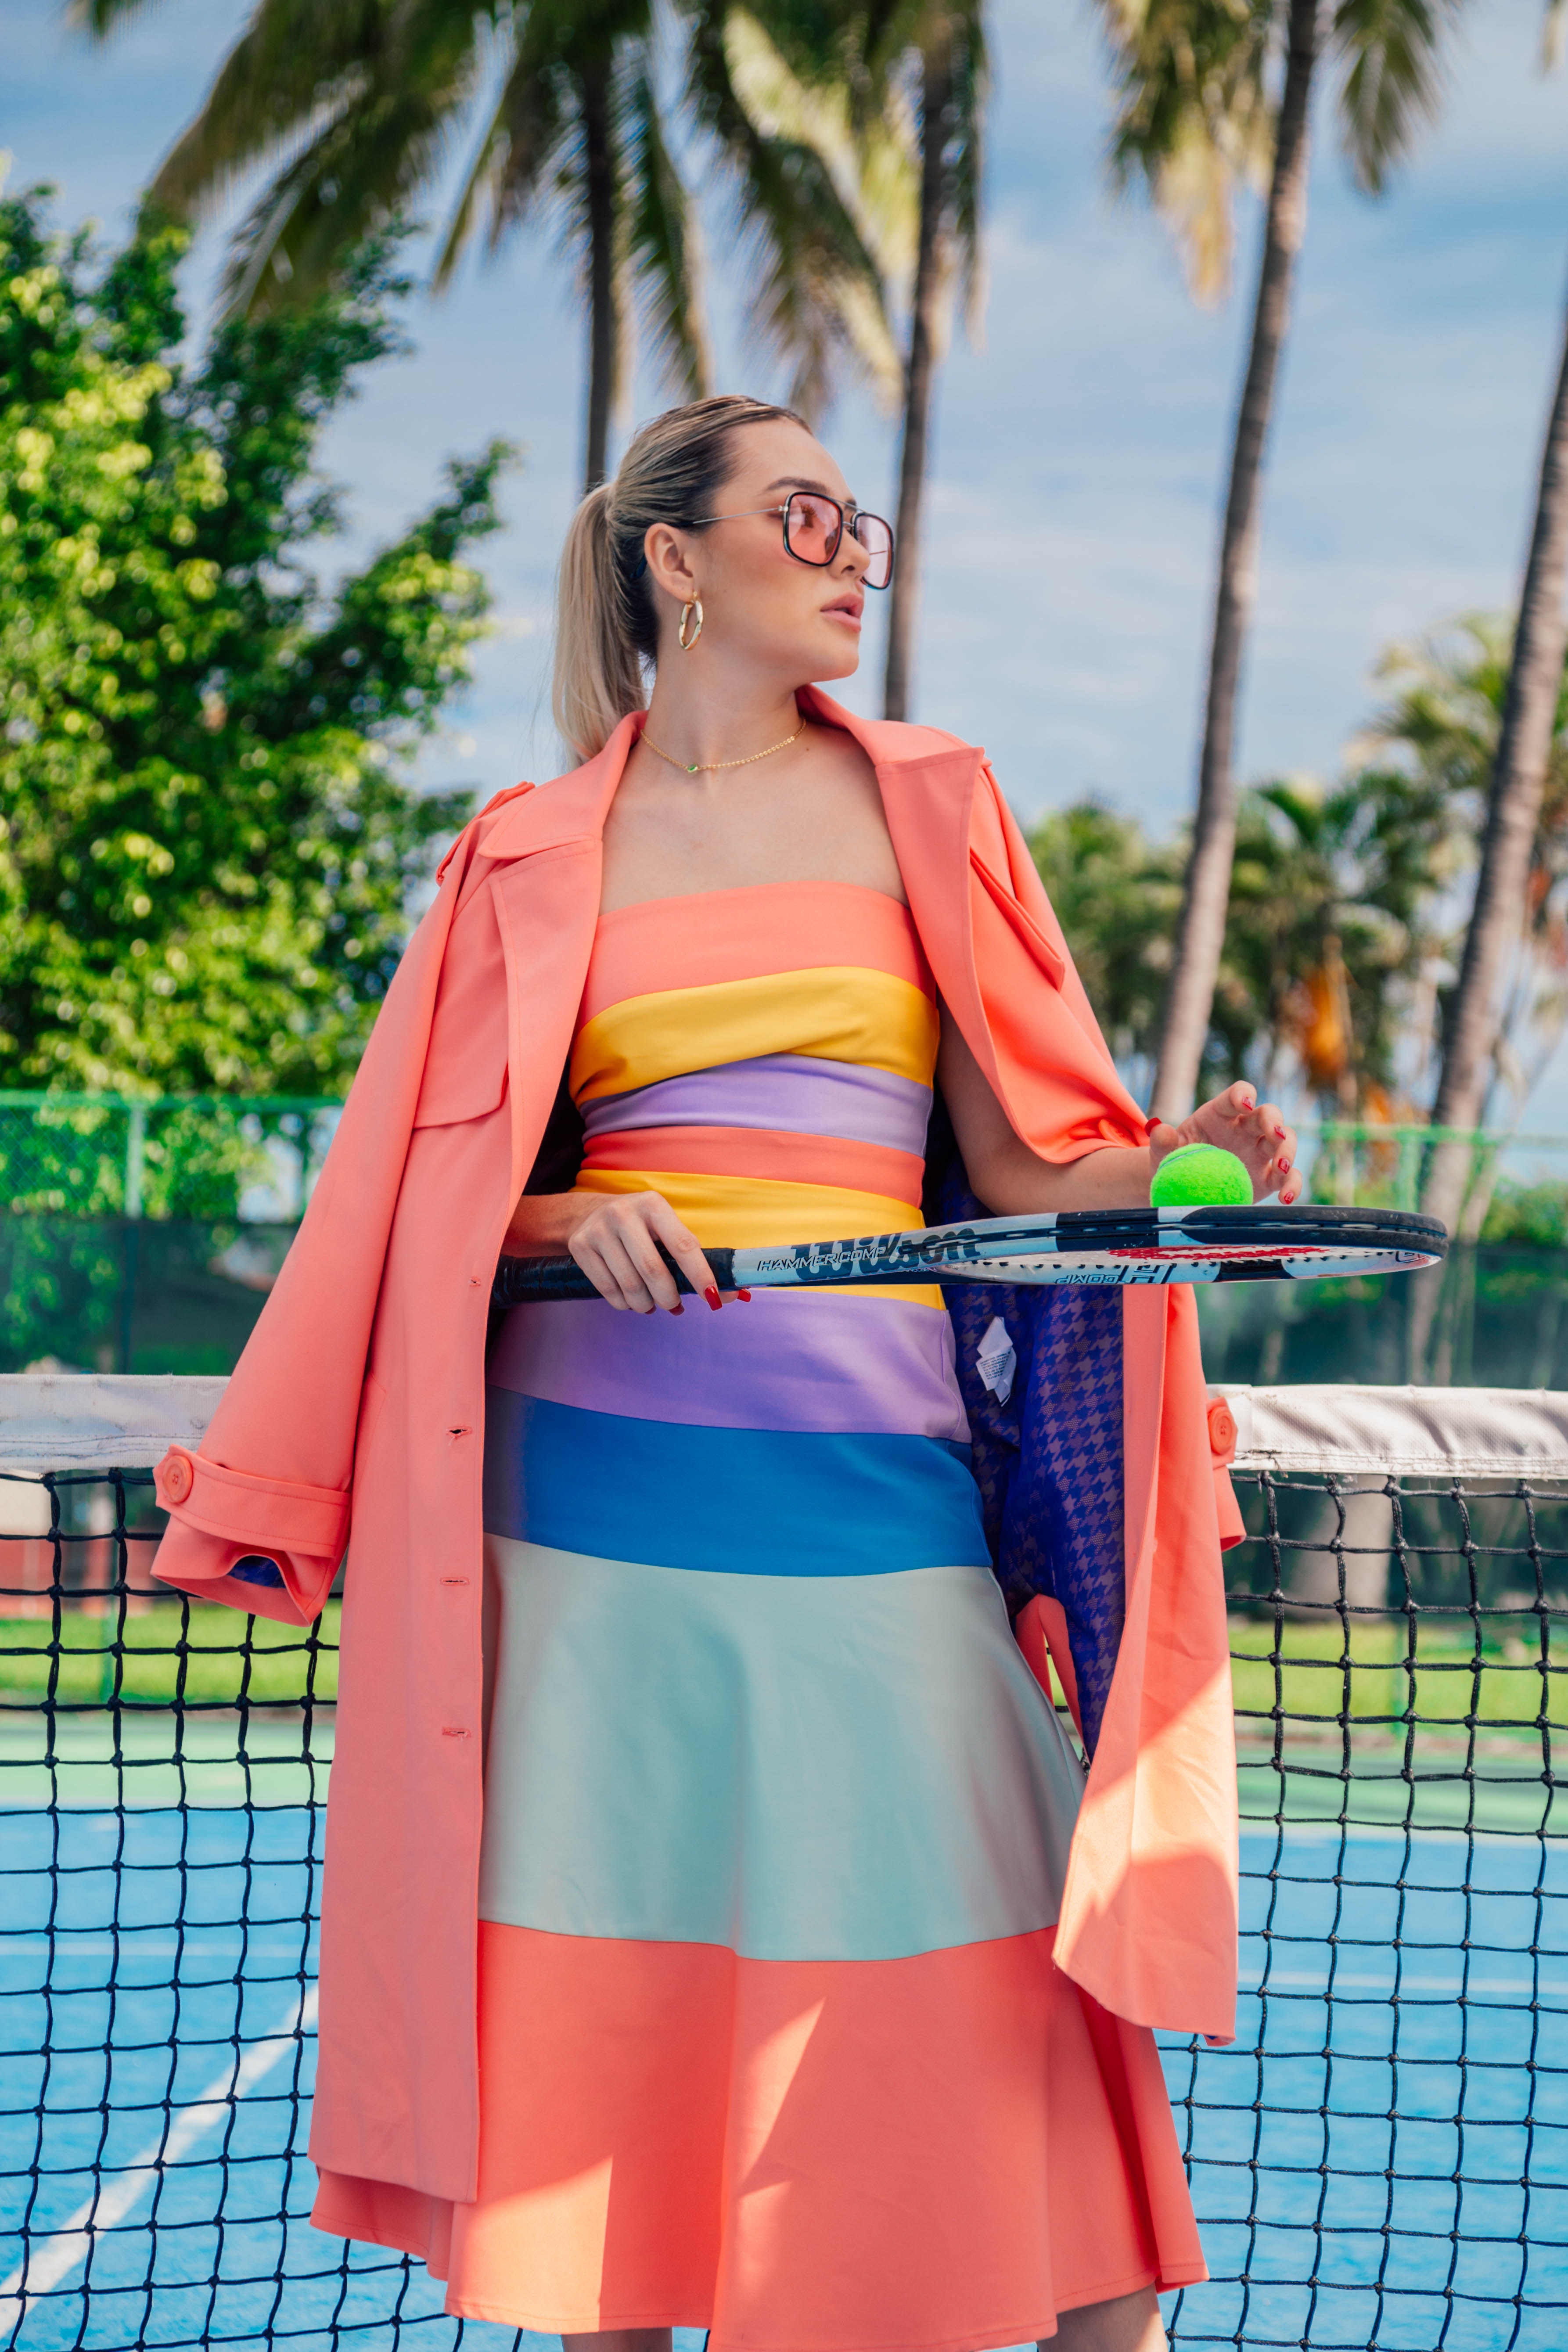
woman, shoulder, sky, People in nature, sunglasses, street fashion, tree, waist, happy, fence, leisure, trunk, travel, abdomen, arecales, fashion design, electric blue, palm tree, belt, eyewear, event, recreation, magenta, jewellery, pattern, entertainment, fun, public event, performing arts, tradition, costume, vintage clothing, vacation, necklace, festival, fashion model, tourism, photo shoot, child, cosplay